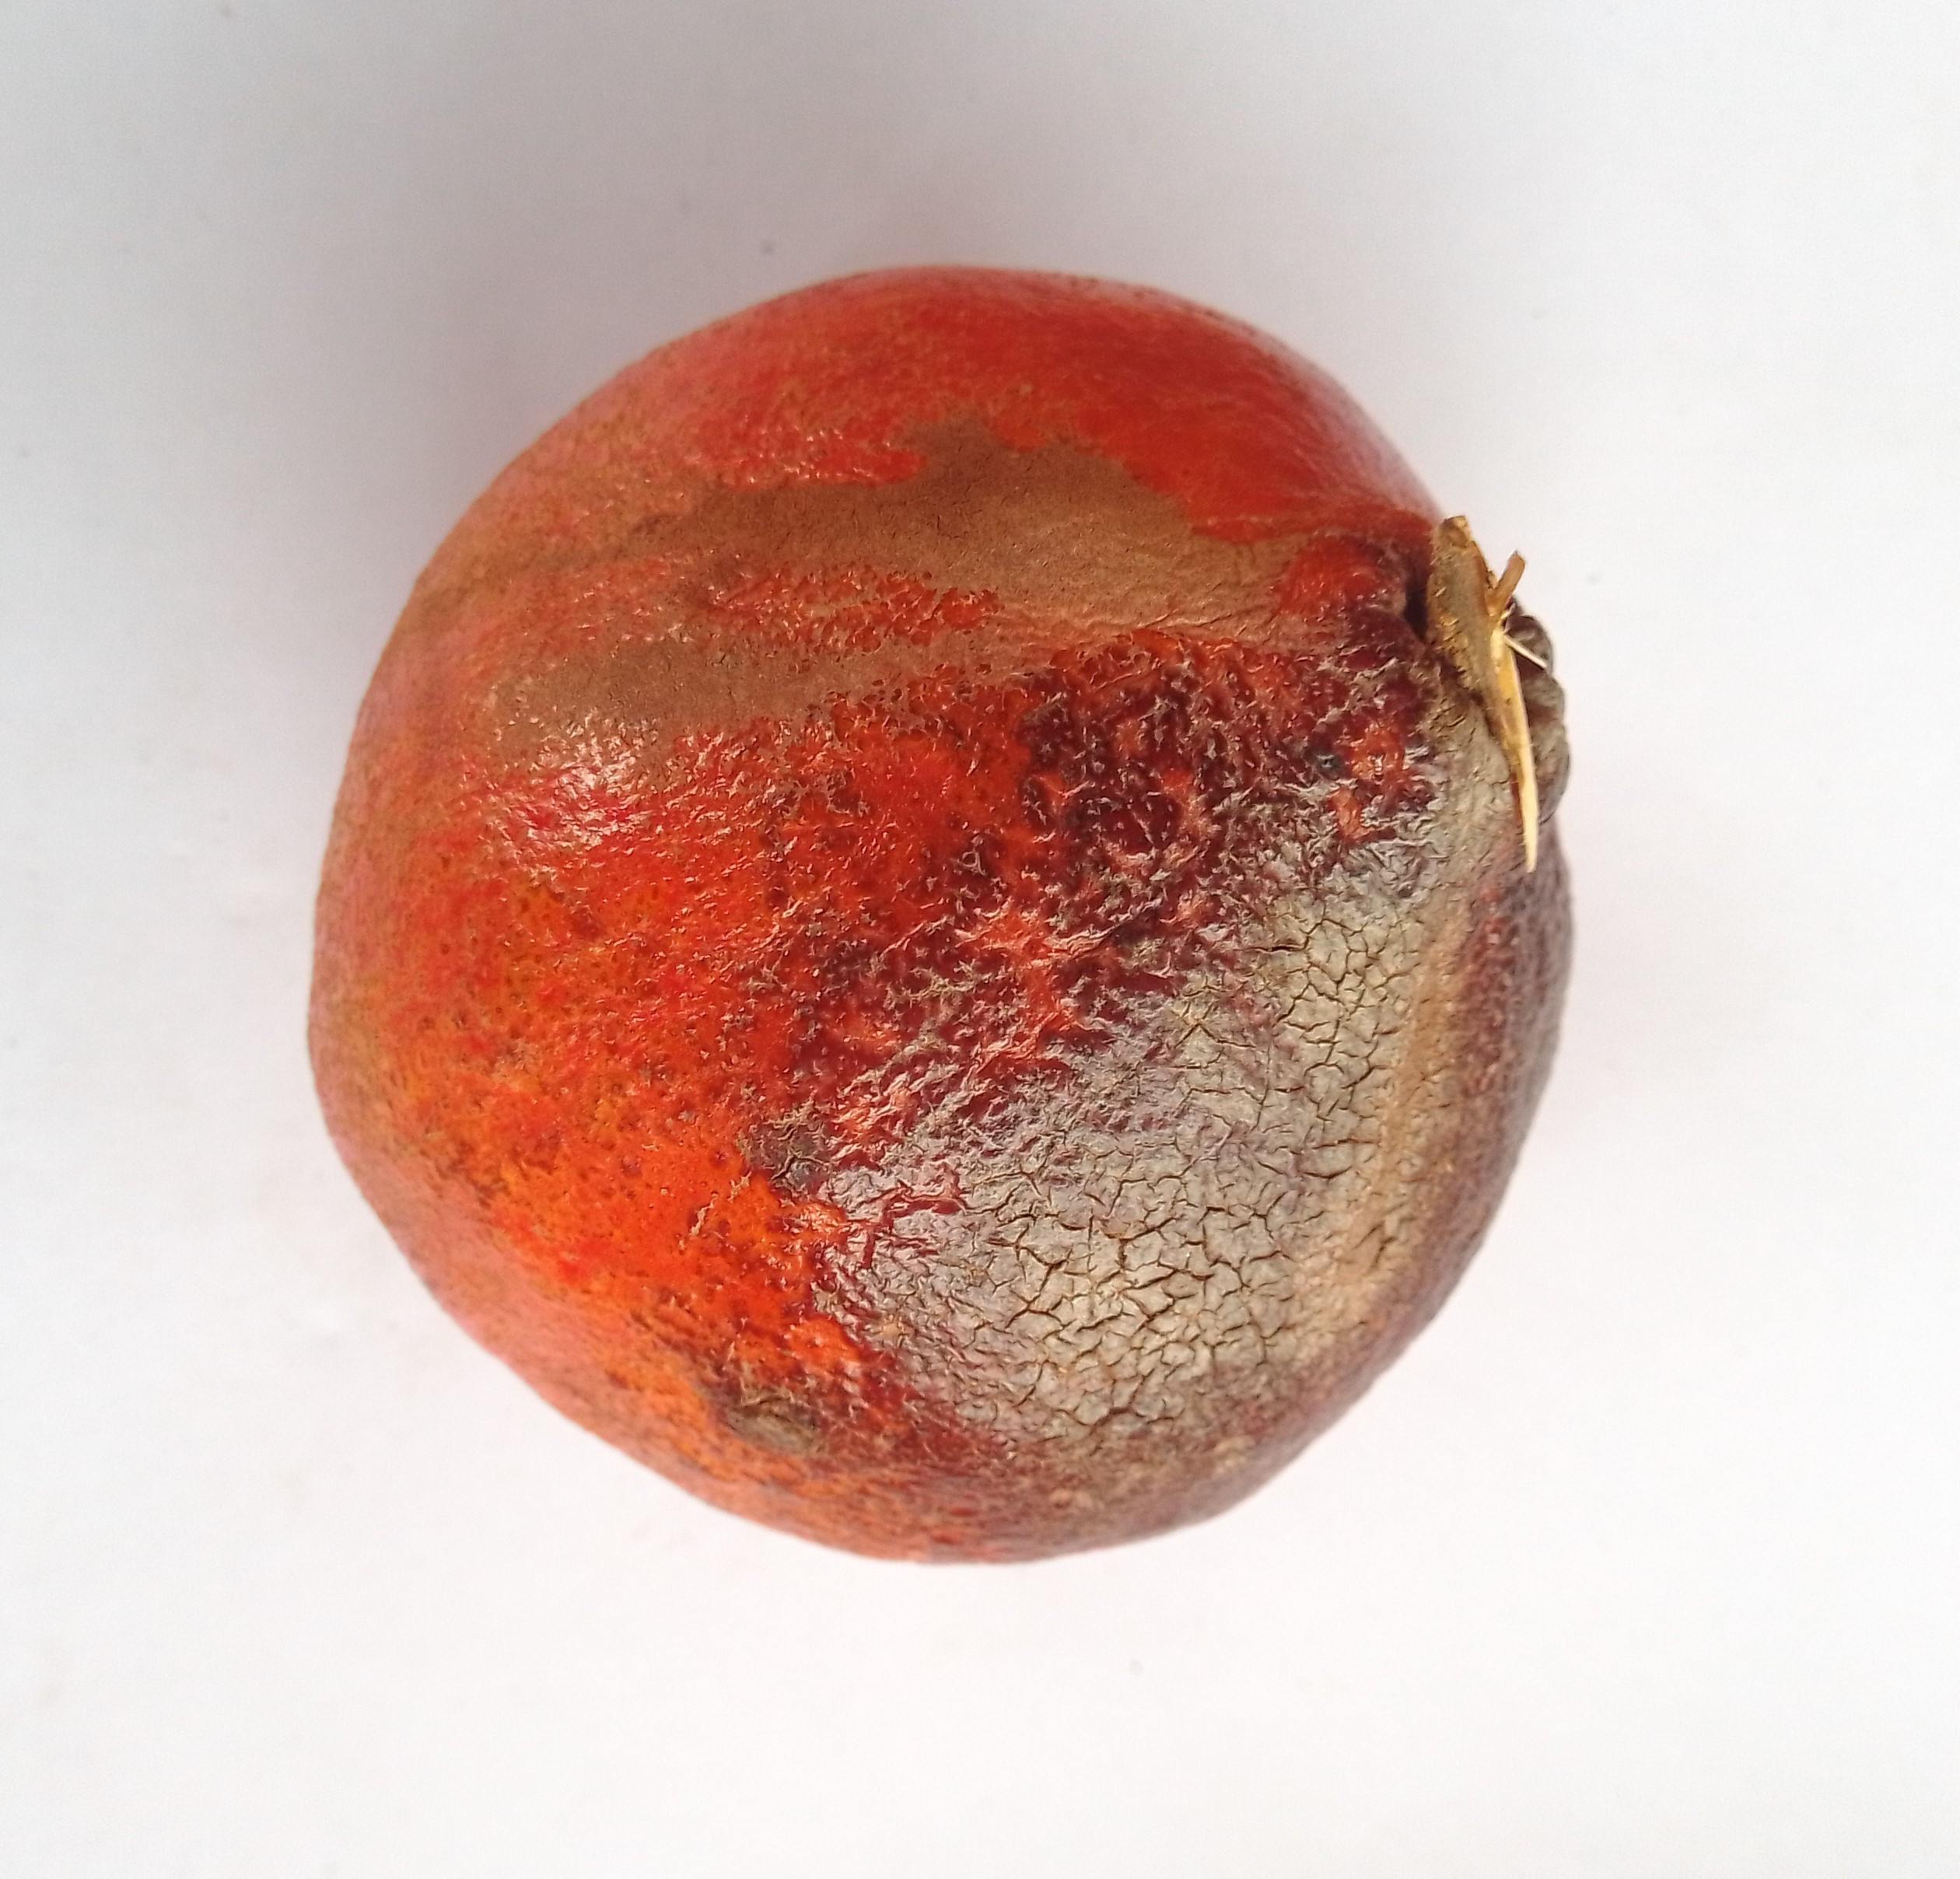
Fruit: pomegranate
Condition: rotten